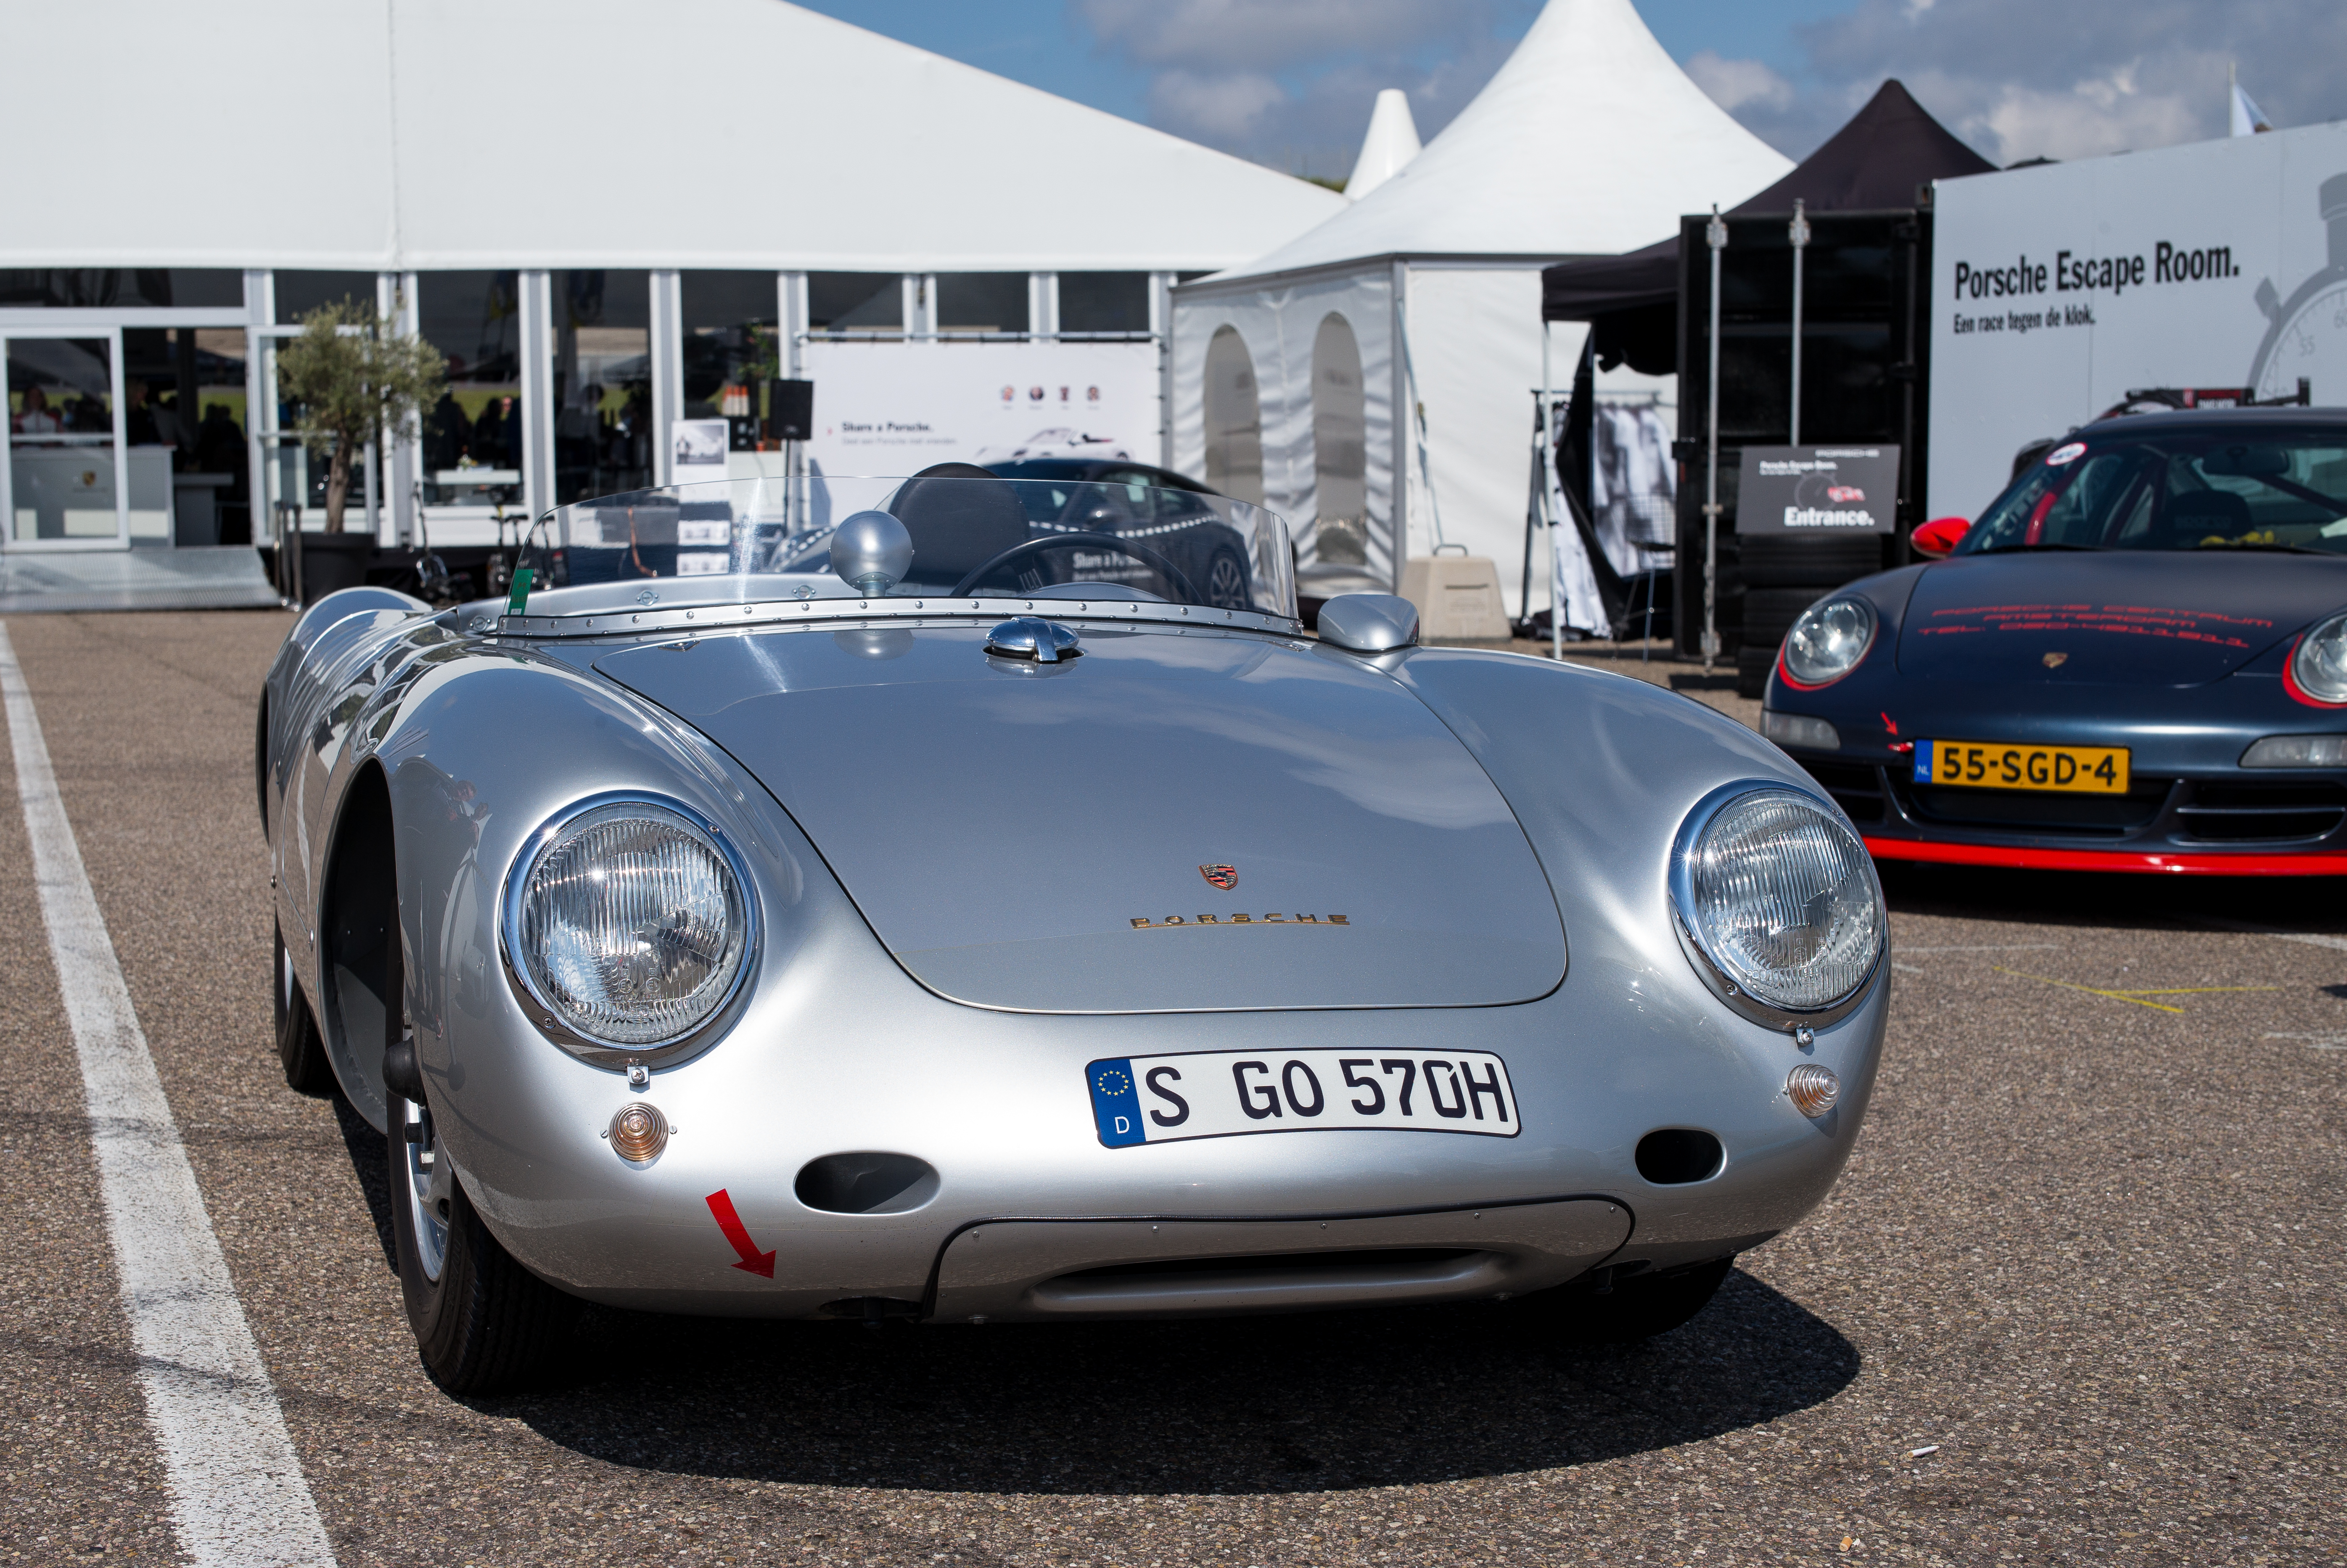
car, europe, vehicle, historic, sports car, race car, race, supercar, holland, netherlands, m, james, sports, silver, 50, classic, convertible, roadster, spyder, porsche, 550, leica, 240, summilux, zandvoort, circuit, racetrack, rs, dean, antique car, land vehicle, automobile make, automotive design, tvr, porsche 550